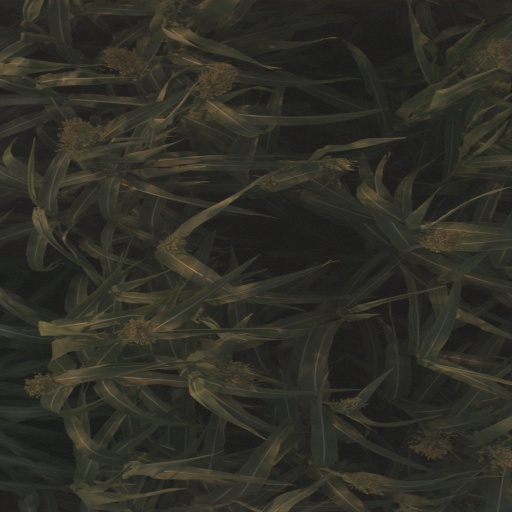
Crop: sorghum